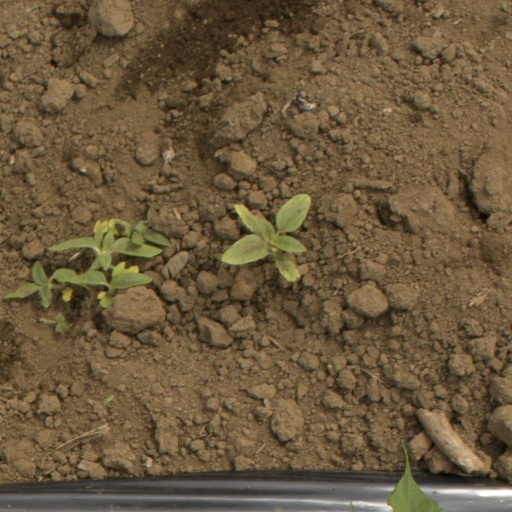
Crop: Jerusalem artichoke